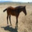
Label: horse